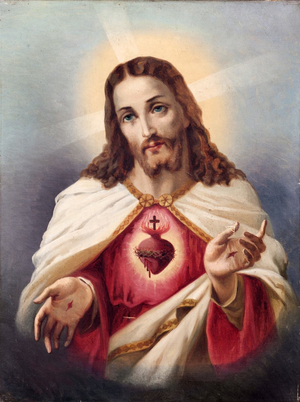
Sacré coeur
Sacré coeur
Sacré coeur er – på fransk – hellige hjerte, genstand for andagt i den romersk-katolske kirke.